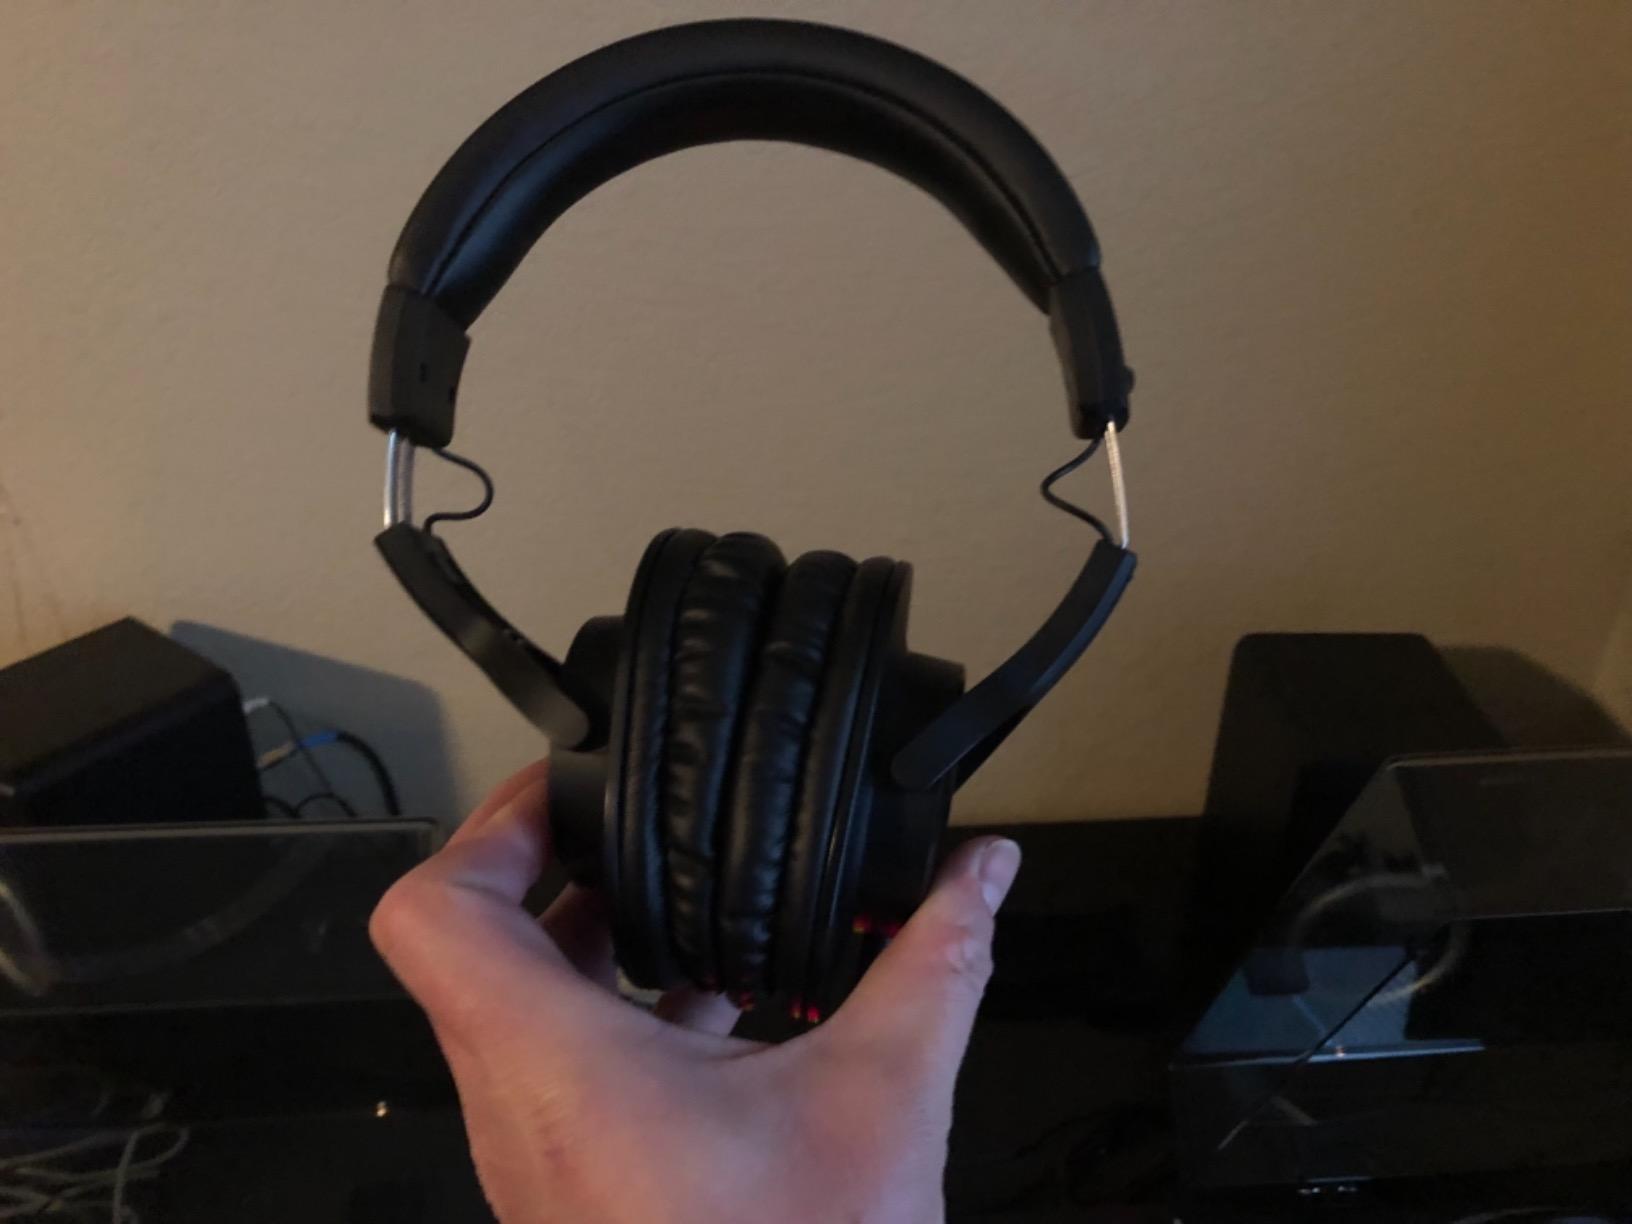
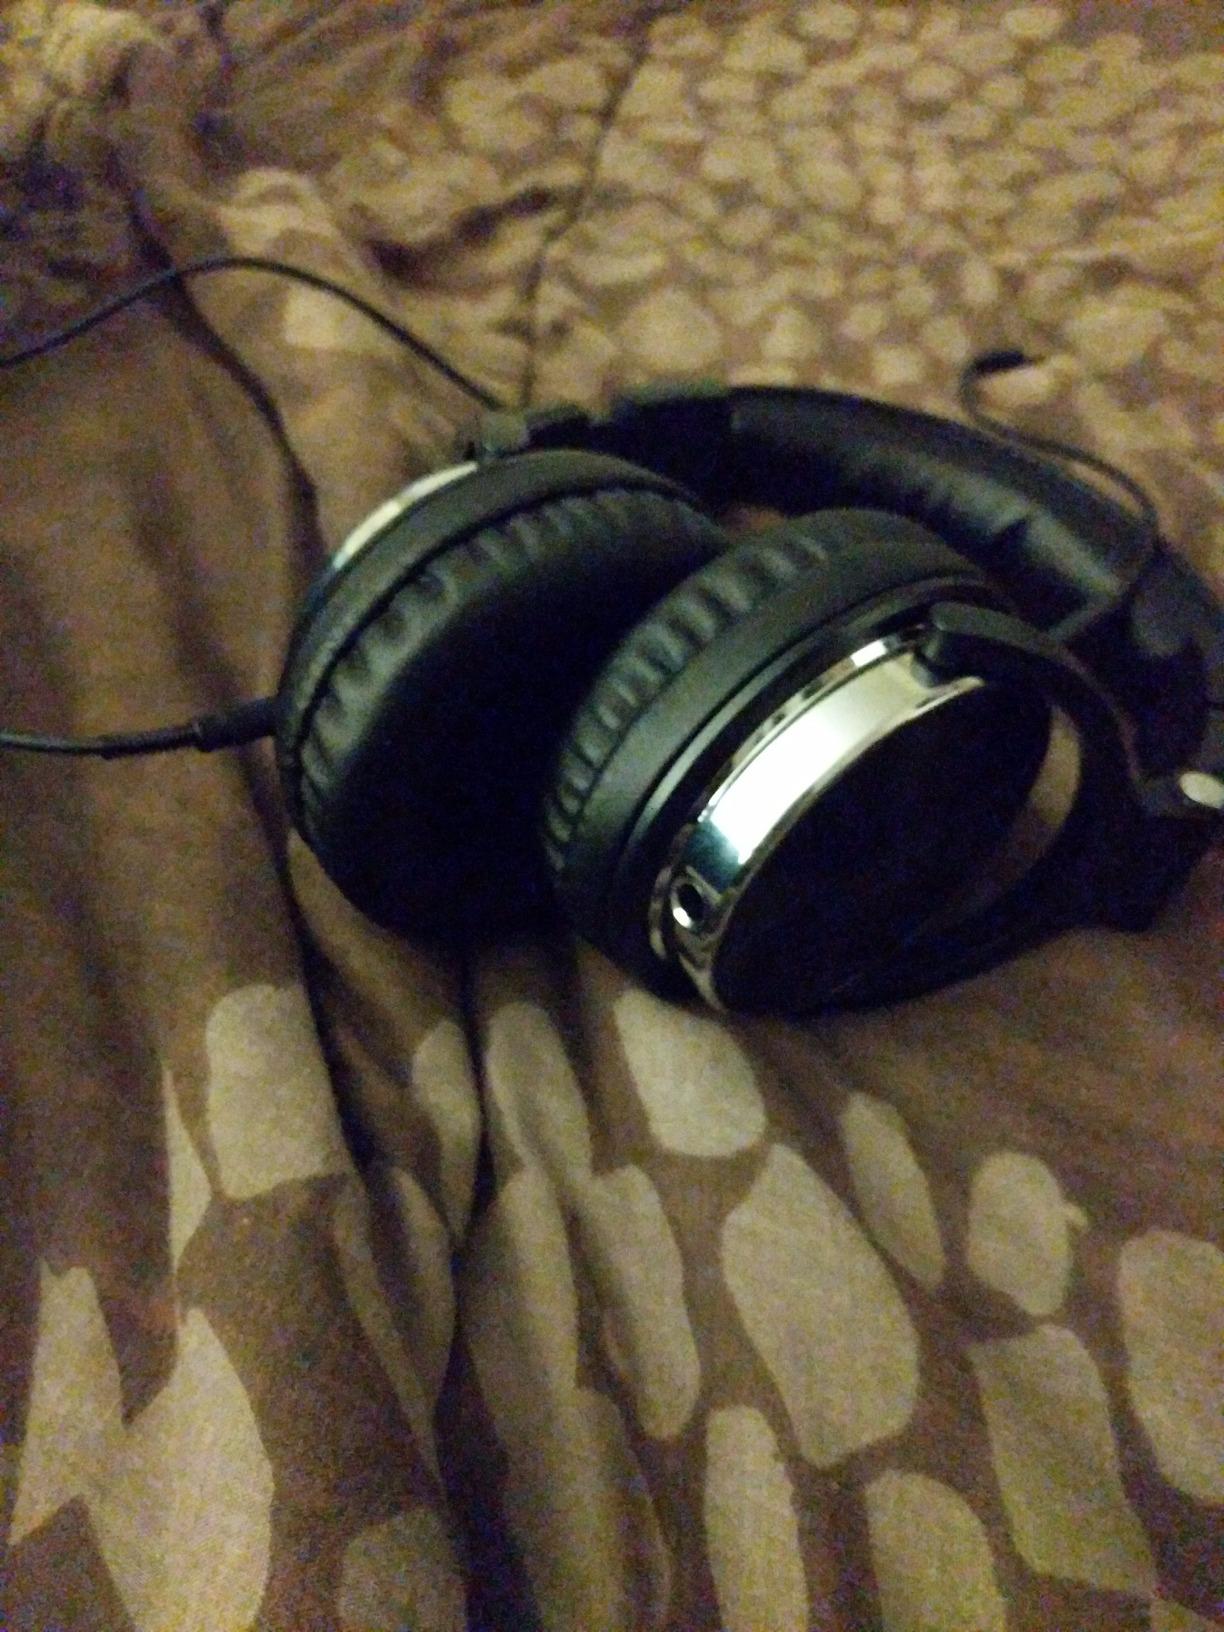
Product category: headphones
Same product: no